Constructivist architecture

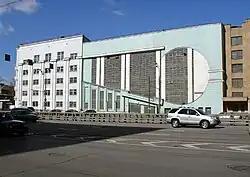
Intourist Garage by Konstantin Melnikov, 1933

At the same time as this foray into the everyday, outlandish projects were designed such as Ivan Leonidov's Lenin Institute, a high tech work that bears comparison with Buckminster Fuller. This consisted of a skyscraper-sized library, a planetarium and dome, all linked together by a monorail; or Georgy Krutikov's self-explanatory Flying City, an ASNOVA project that was intended as a serious proposal for airborne housing. The Melnikov House and his Bakhmetevsky Bus Garage are fine examples of the tensions between individualism and utilitarianism in Constructivism.